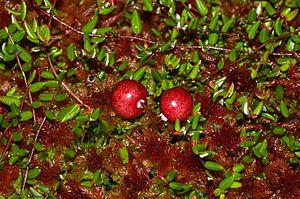
Les fruits anciens, méconnus ou oubliés d'Europe sont des fruits, des baies ou des graines, issus de variétés végétales anciennement cultivées ou sauvages, que l'on rencontre en Europe et dont la cueillette, la culture et la consommation, courantes à des époques historiques, sont tombées en désuétude ou sont devenues rares ou marginales dans l'arboriculture fruitière ou la gastronomie contemporaines.